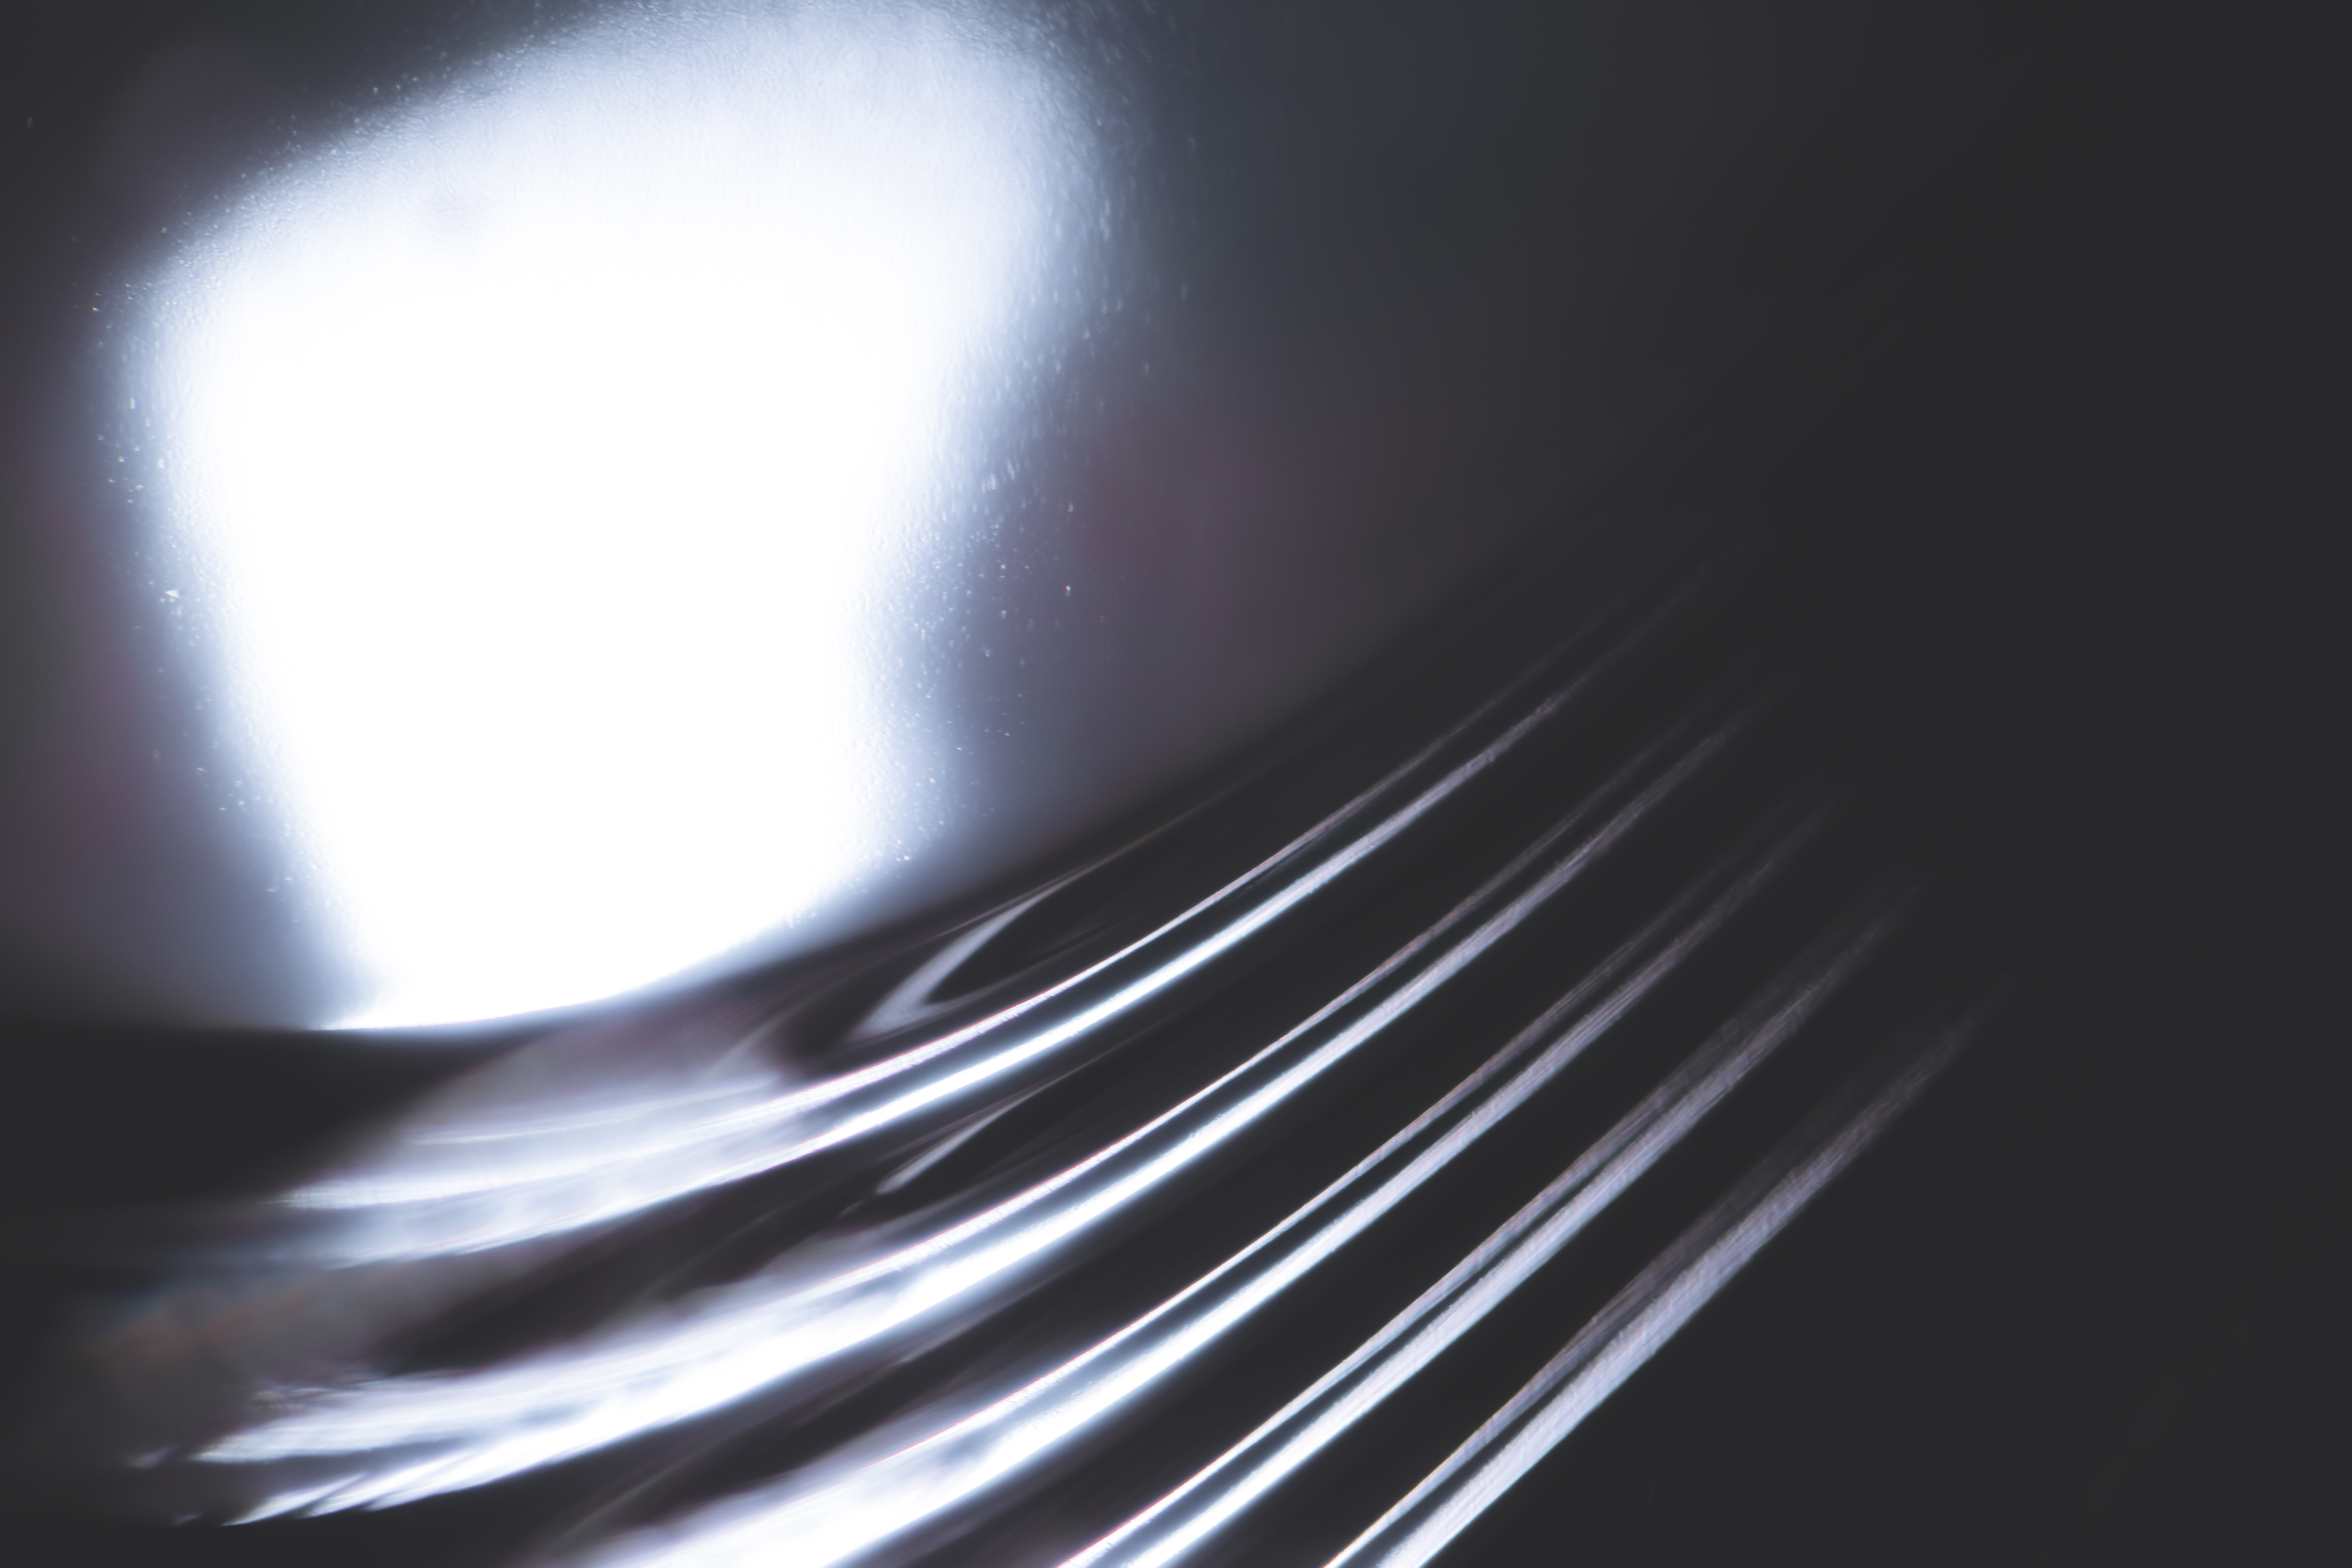
water, liquid, automotive lighting, electricity, gas, circle, electric blue, darkness, macro photography, tableware, event, Transparent material, automotive design, midnight, pattern, metal, astronomical object, art, still life photography, glass, graphics, reflection, monochrome, monochrome photography, lens flare, night